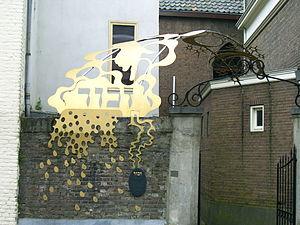
L'histoire des Juifs aux Pays-Bas commence après l'expulsion des Juifs d'Espagne en 1482, quand les premiers Marranes arrivent aux Pays-Bas en 1593 qu'une importante communauté juive se développe dans ce pays. Elle participe grandement à la prospérité du pays jusqu'au xxᵉ siècle quand elle est exterminée lors de l'occupation nazie du pays. Aujourd'hui, il subsiste une communauté juive d'environ 29 900 personnes.